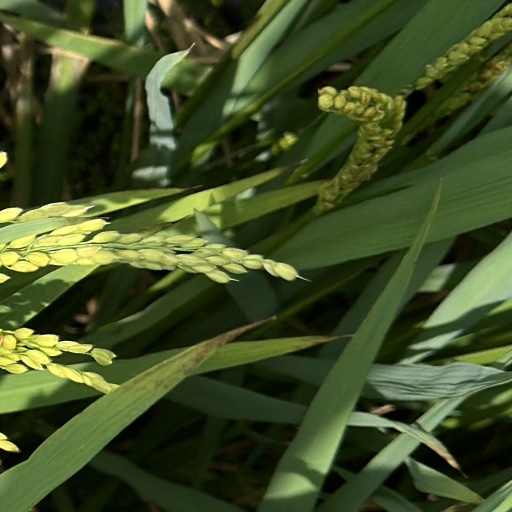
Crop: rice